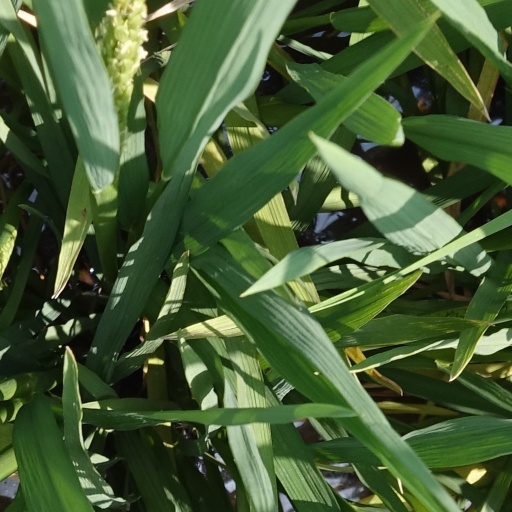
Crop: rice